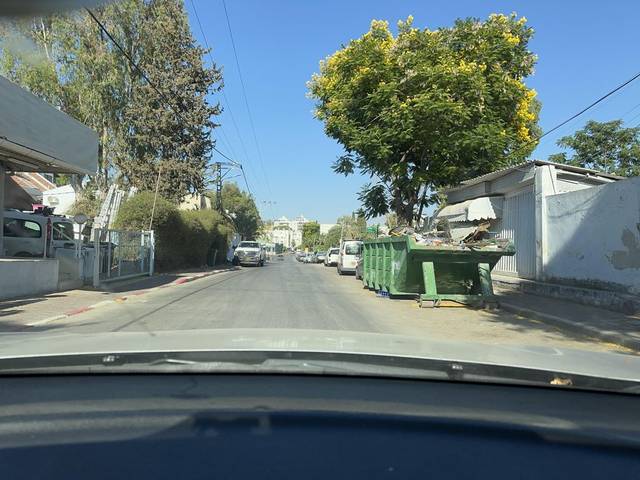
Region: Israel
Coordinates: 32.034, 34.888